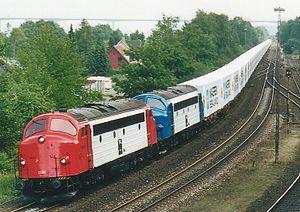
Le système ferroviaire danois comprend plus de 2 000 km de lignes ferroviaires, dont les grandes lignes principales les plus importantes, ainsi que le réseau de la banlieue de Copenhague sont électrifiés. Le trafic est essentiellement constitué de voyageurs, mais il favorise aussi un important trafic de transit de marchandises entre la Suède et l'Allemagne.